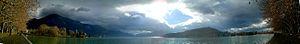
Le Lac d' Annecy (Haute-Savoie, France).
Le lac d'Annecy est un lac de France situé dans les Alpes, en Haute-Savoie et en région Auvergne-Rhône-Alpes. Par sa superficie, il est le deuxième lac d'origine glaciaire de France après celui du Bourget, très proche, et exception faite de la partie française du lac Léman.